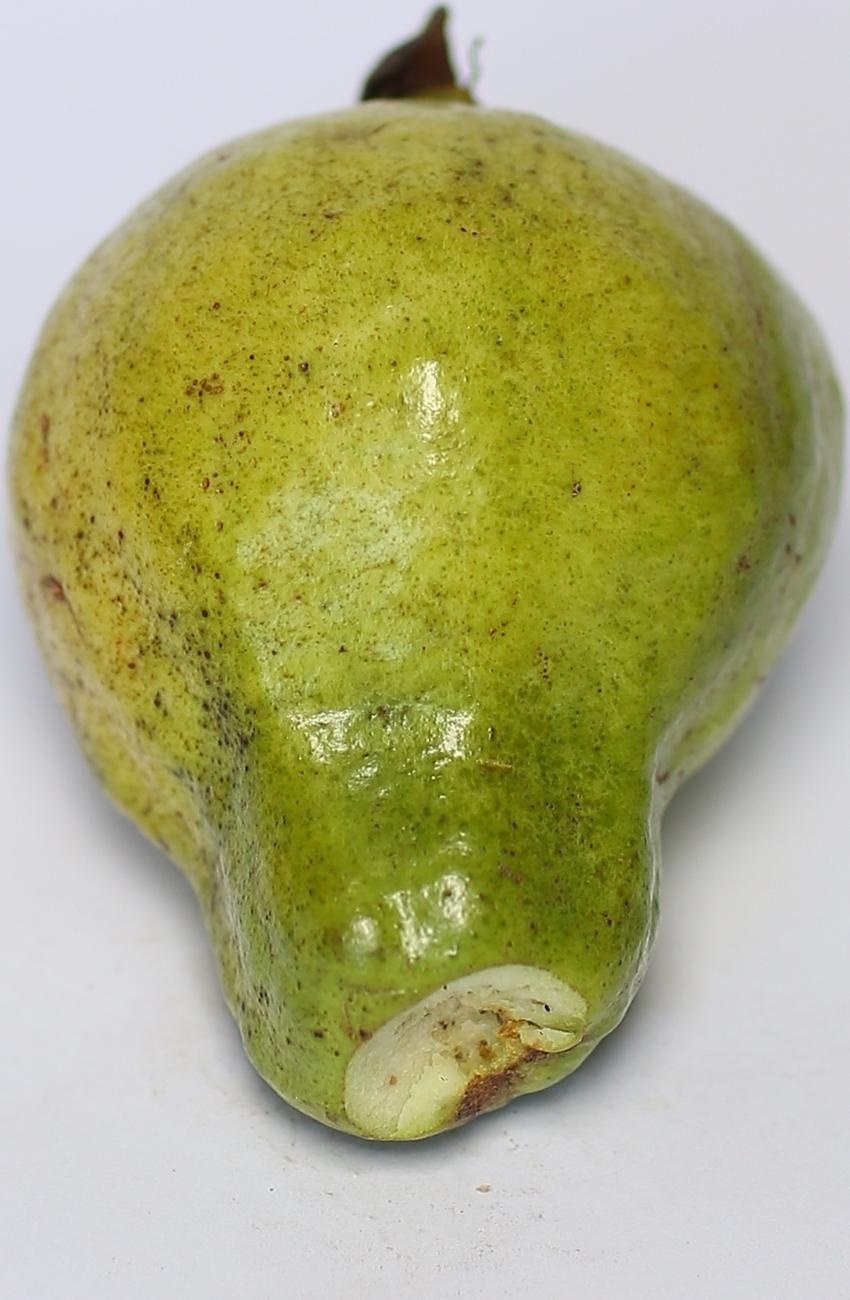
Maturity: green
Variety: local-sindhi